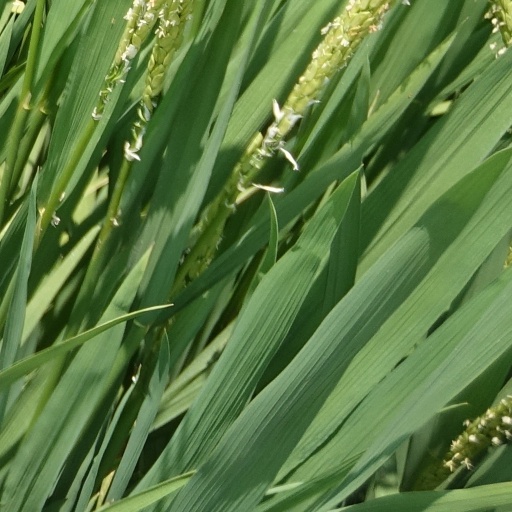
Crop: rice